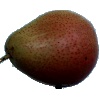
Label: Pear Forelle 1